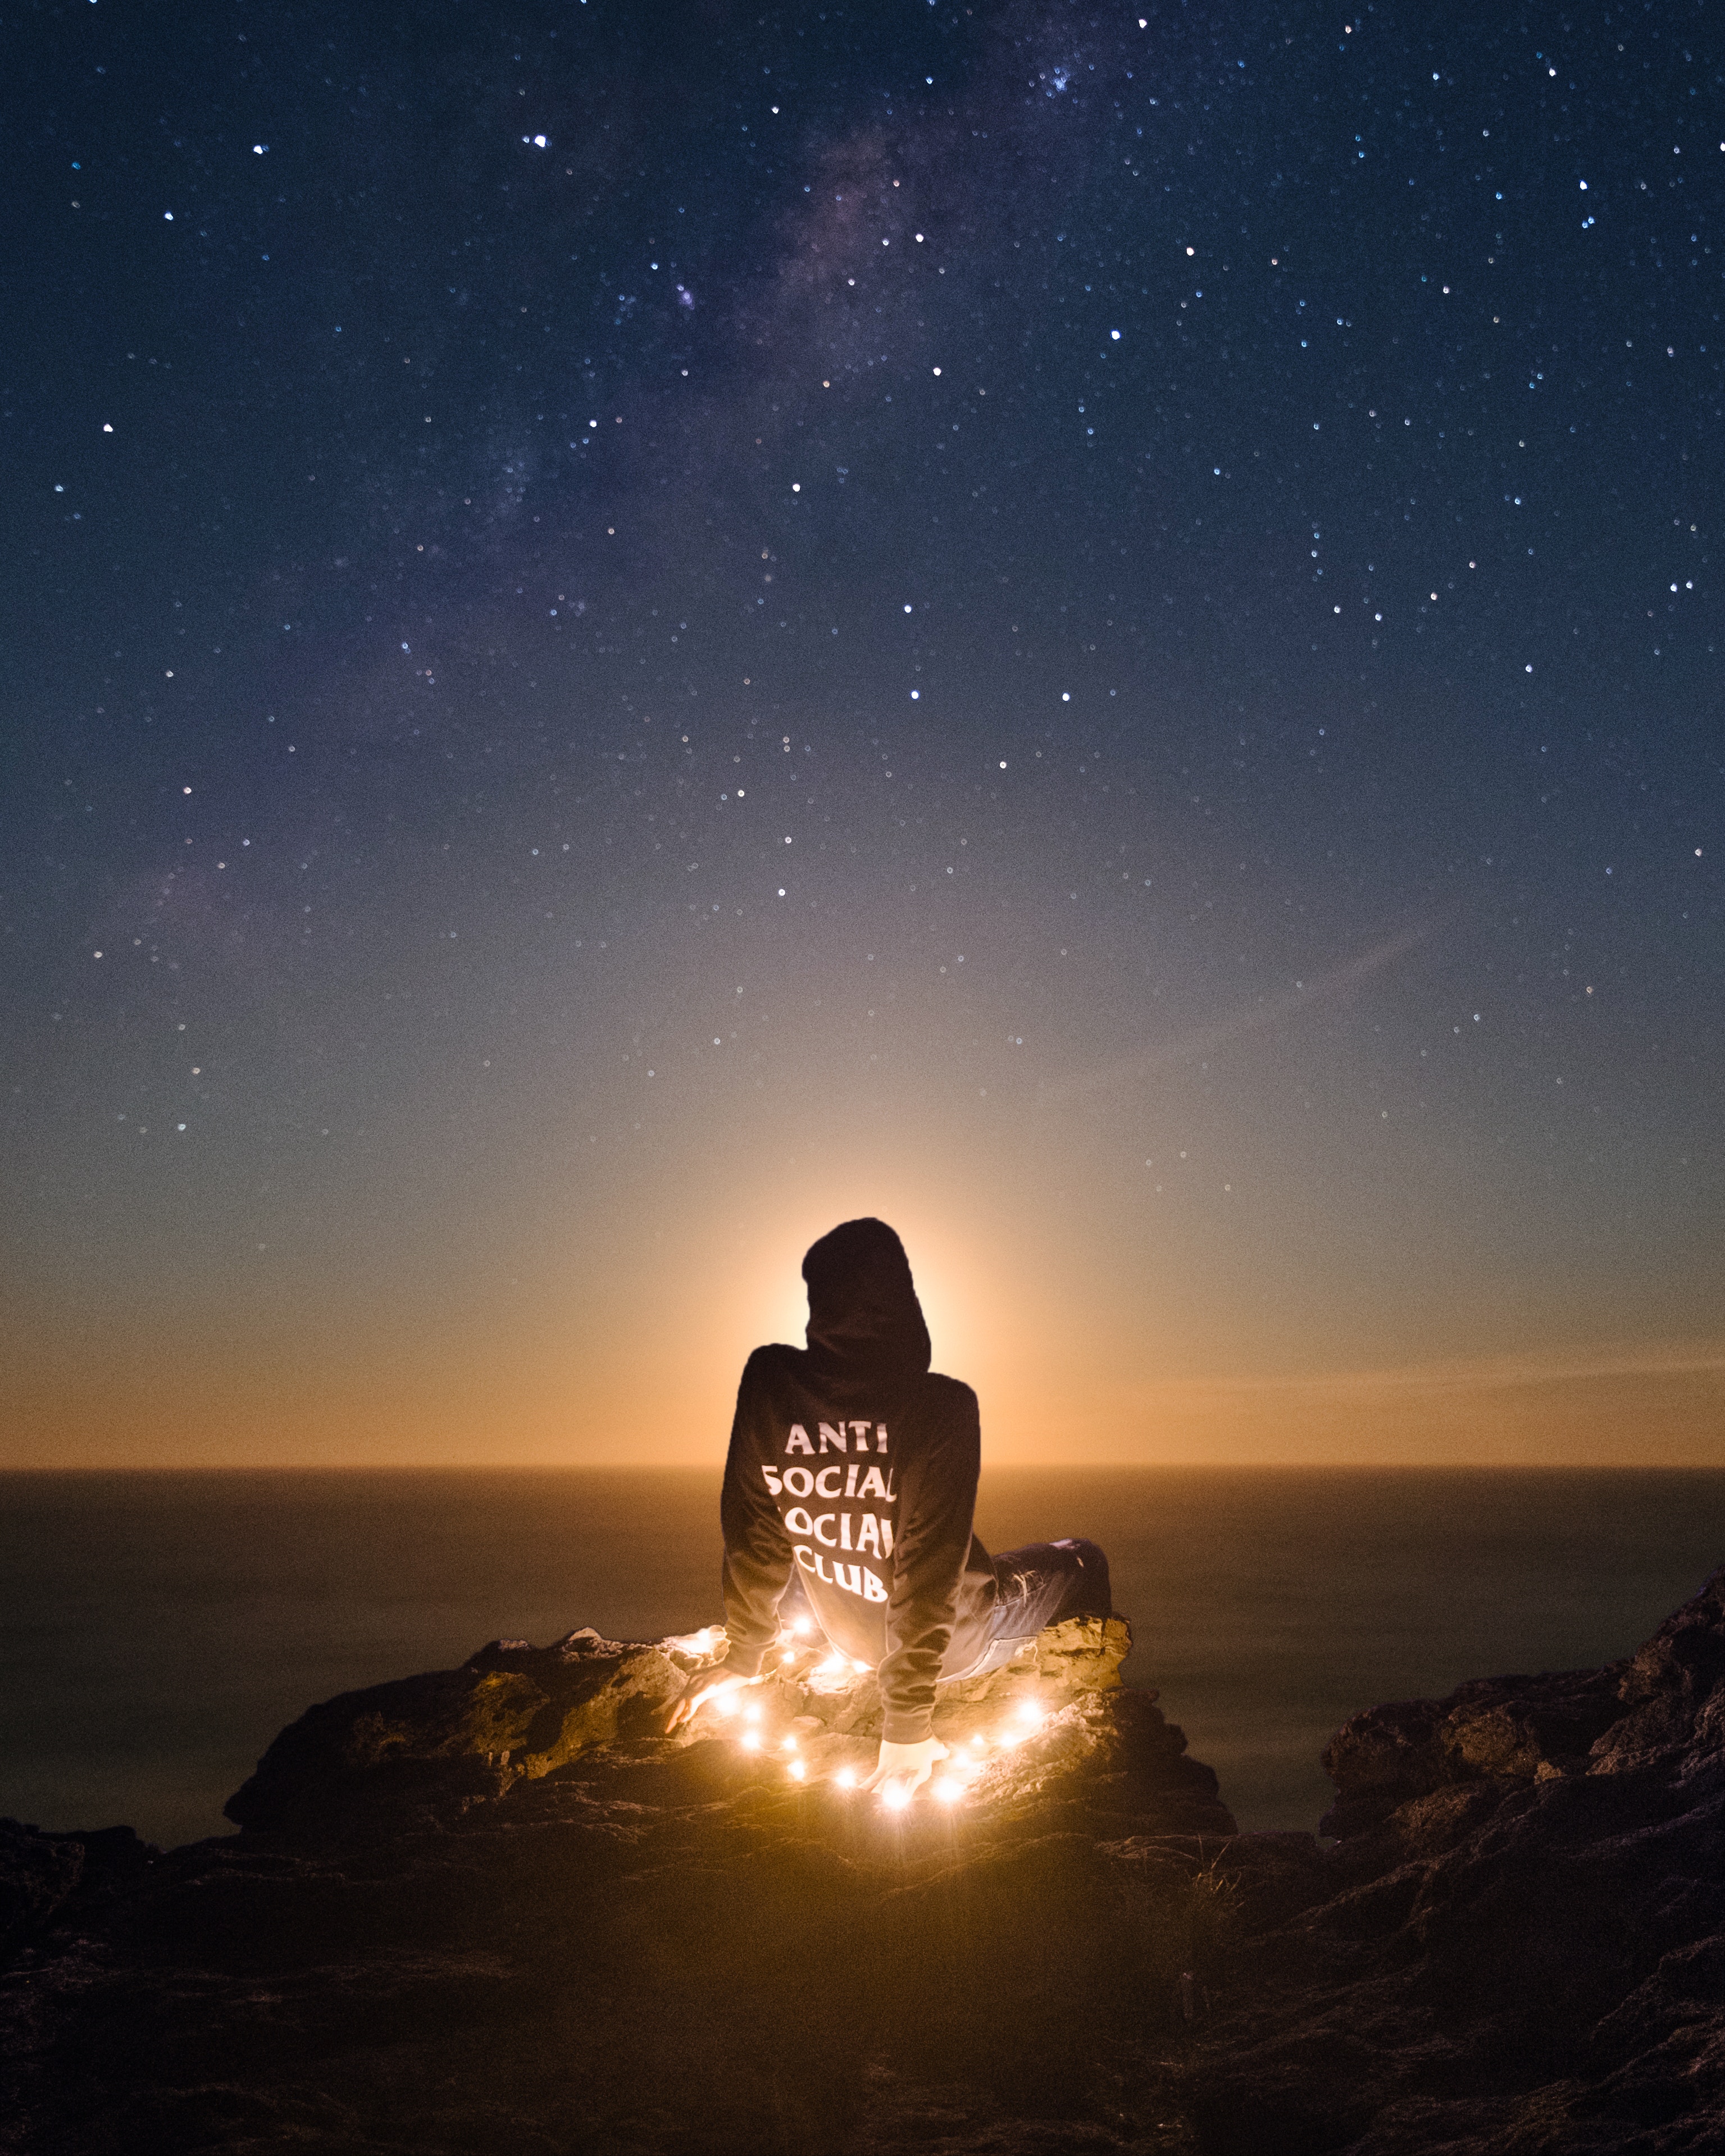
landscape, horizon, sky, night, star, dawn, atmosphere, space, darkness, outer space, phenomenon, astronomical object, computer wallpaper, geological phenomenon